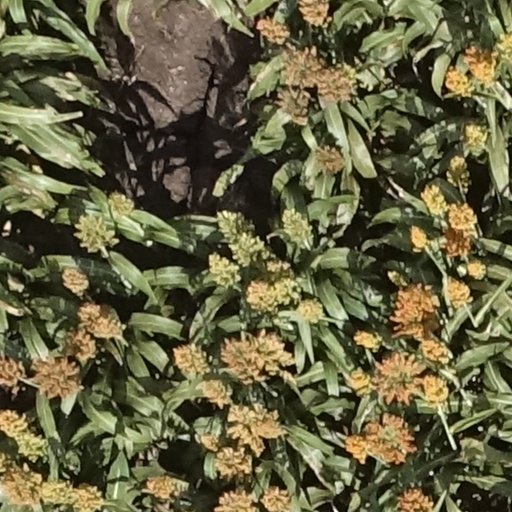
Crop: sorghum